Fishing in India

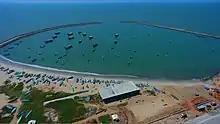
Vellayil Fishing Harbour

Fishing in India contributed over 1% of India's annual gross domestic product in 2008. Fishing in India employs about 14.5 million people. To harvest the economic benefits from fishing, India has adopted exclusive economic zone, stretching into the Indian Ocean, encompasses more than 2 million square kilometers. In addition to this marine zone, India has about 14,000 km of brackish water available for aquaculture, about 16,000 km of freshwater lakes, ponds, and swamps; and nearly 64,000 kilometers of rivers and streams. In 1990, there were 1.7 million full-time fishermen, 1.3 million part-time fishermen, and 2.3 million occasional fishermen, many of whom worked as saltmakers, ferrymen, seamen, or operated boats for hire. In the early 1990s, the fishing fleet consisted of 180,000 traditional craft powered by sails or oars, 26,000 motorized traditional craft, and some 34,000 mechanized boats.